Airspeed Viceroy

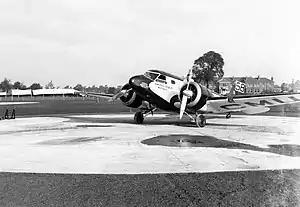

The Airspeed AS.8 Viceroy was a British racing version of the Airspeed AS.6 Envoy built by Airspeed (1934) Limited at Portsmouth. The Viceroy was built to order for Captain T. Neville Stack and Sydney Lewis Turner, to compete in the England-Australia MacRobertson Air Race. Only one aircraft, registered G-ACMU, was built.